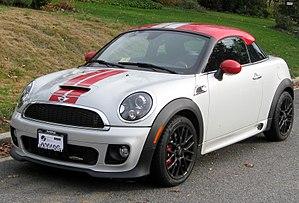
La Mini coupé est une automobile de type coupé produite par le constructeur britannique Mini.